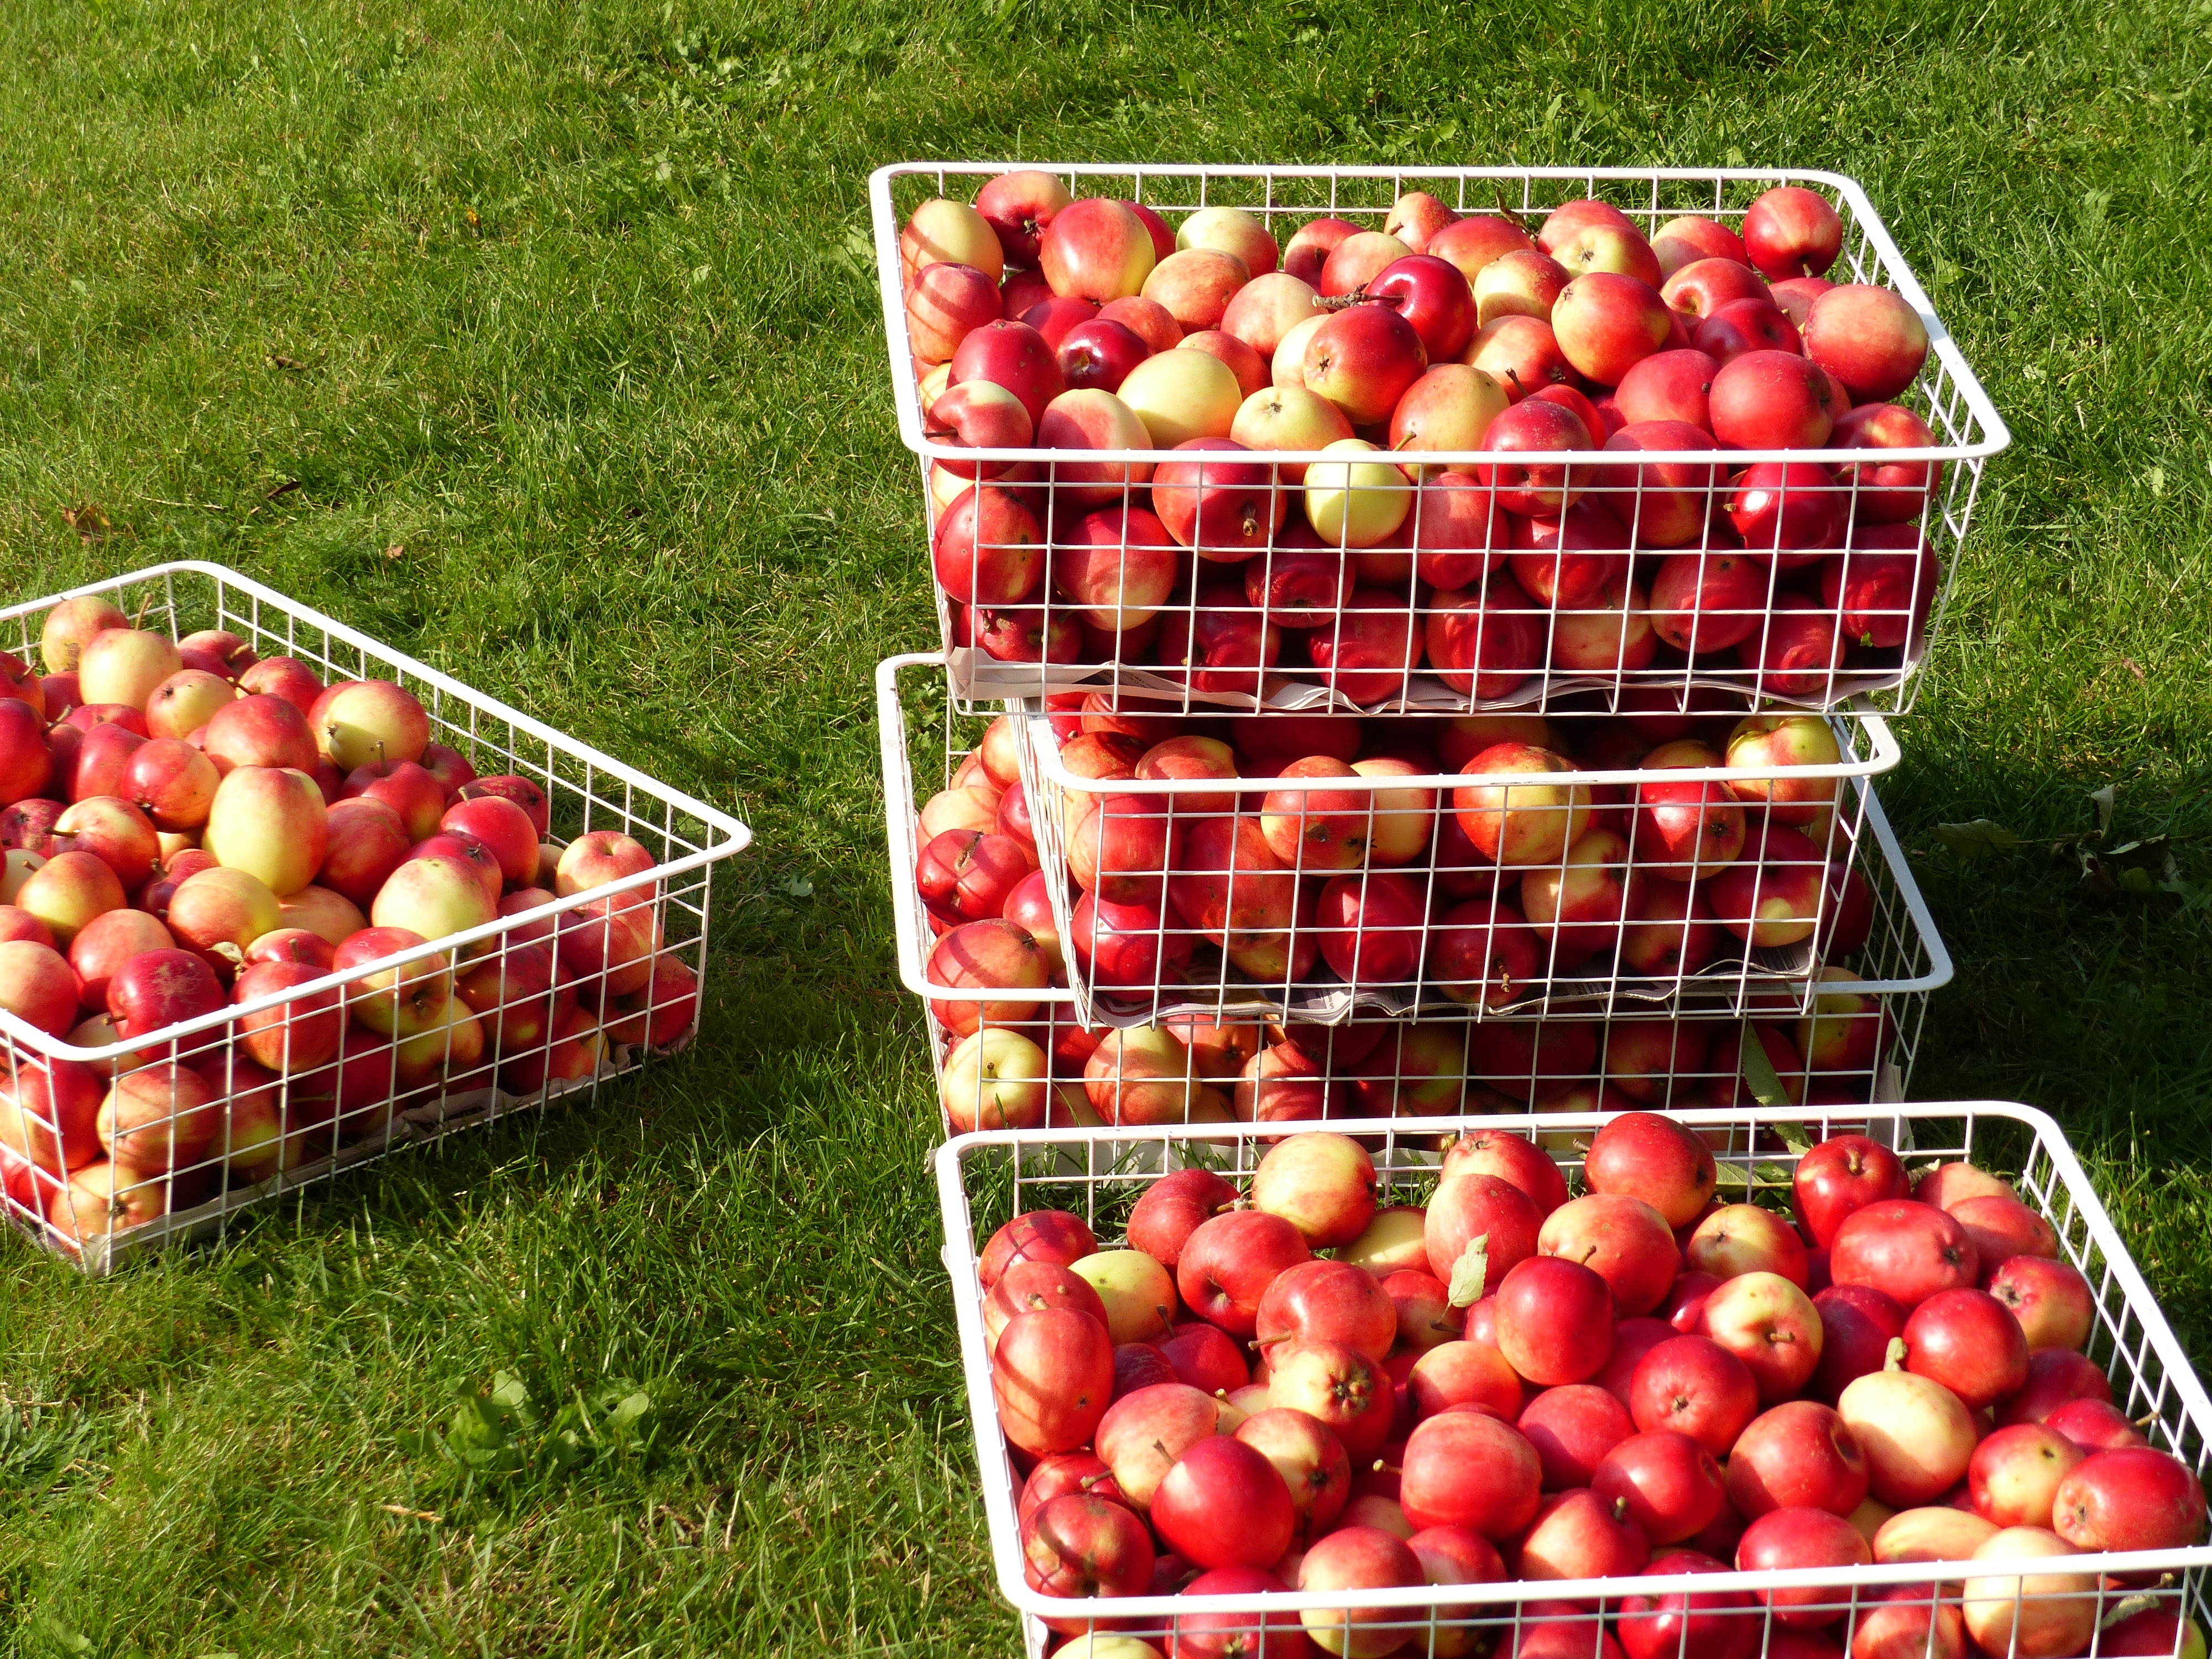
apple, grass, plant, fruit, food, red, produce, vegetable, autumn, garden, strawberry, colors, strawberries, cherry, flowering plant, rose family, local food, apple harvest, jaws, land plant